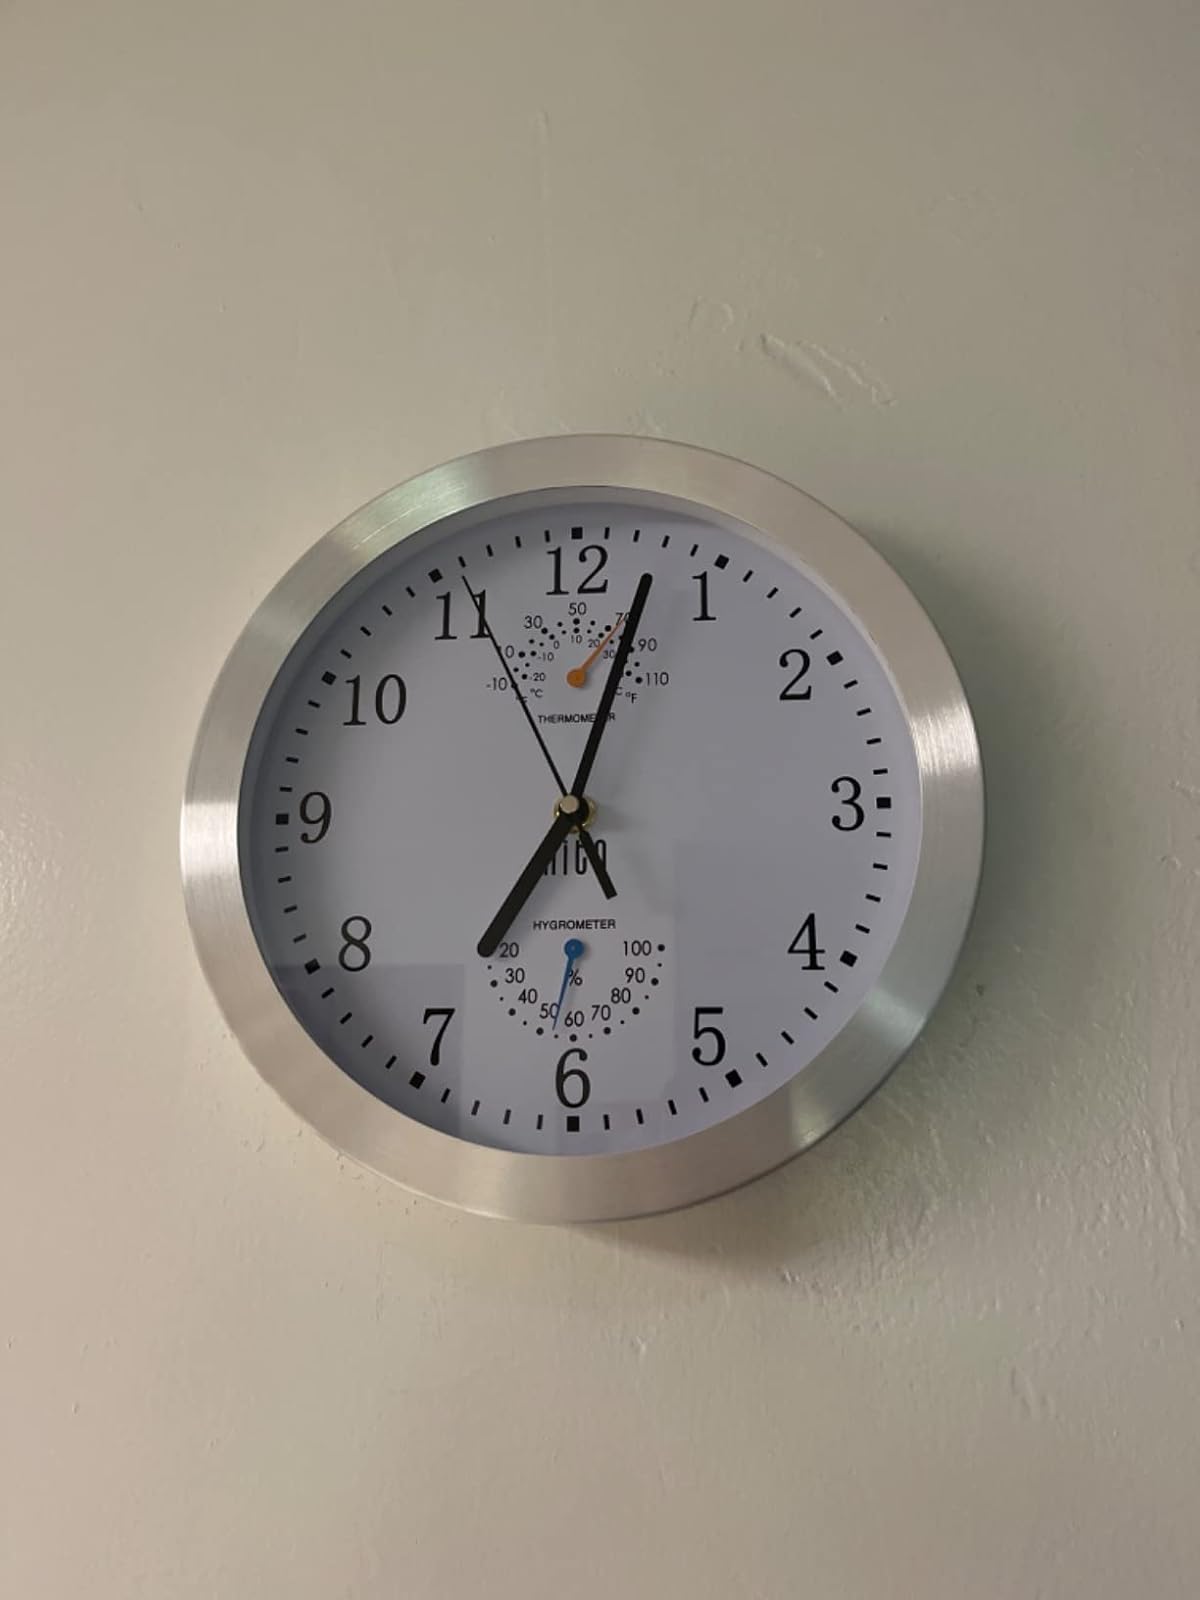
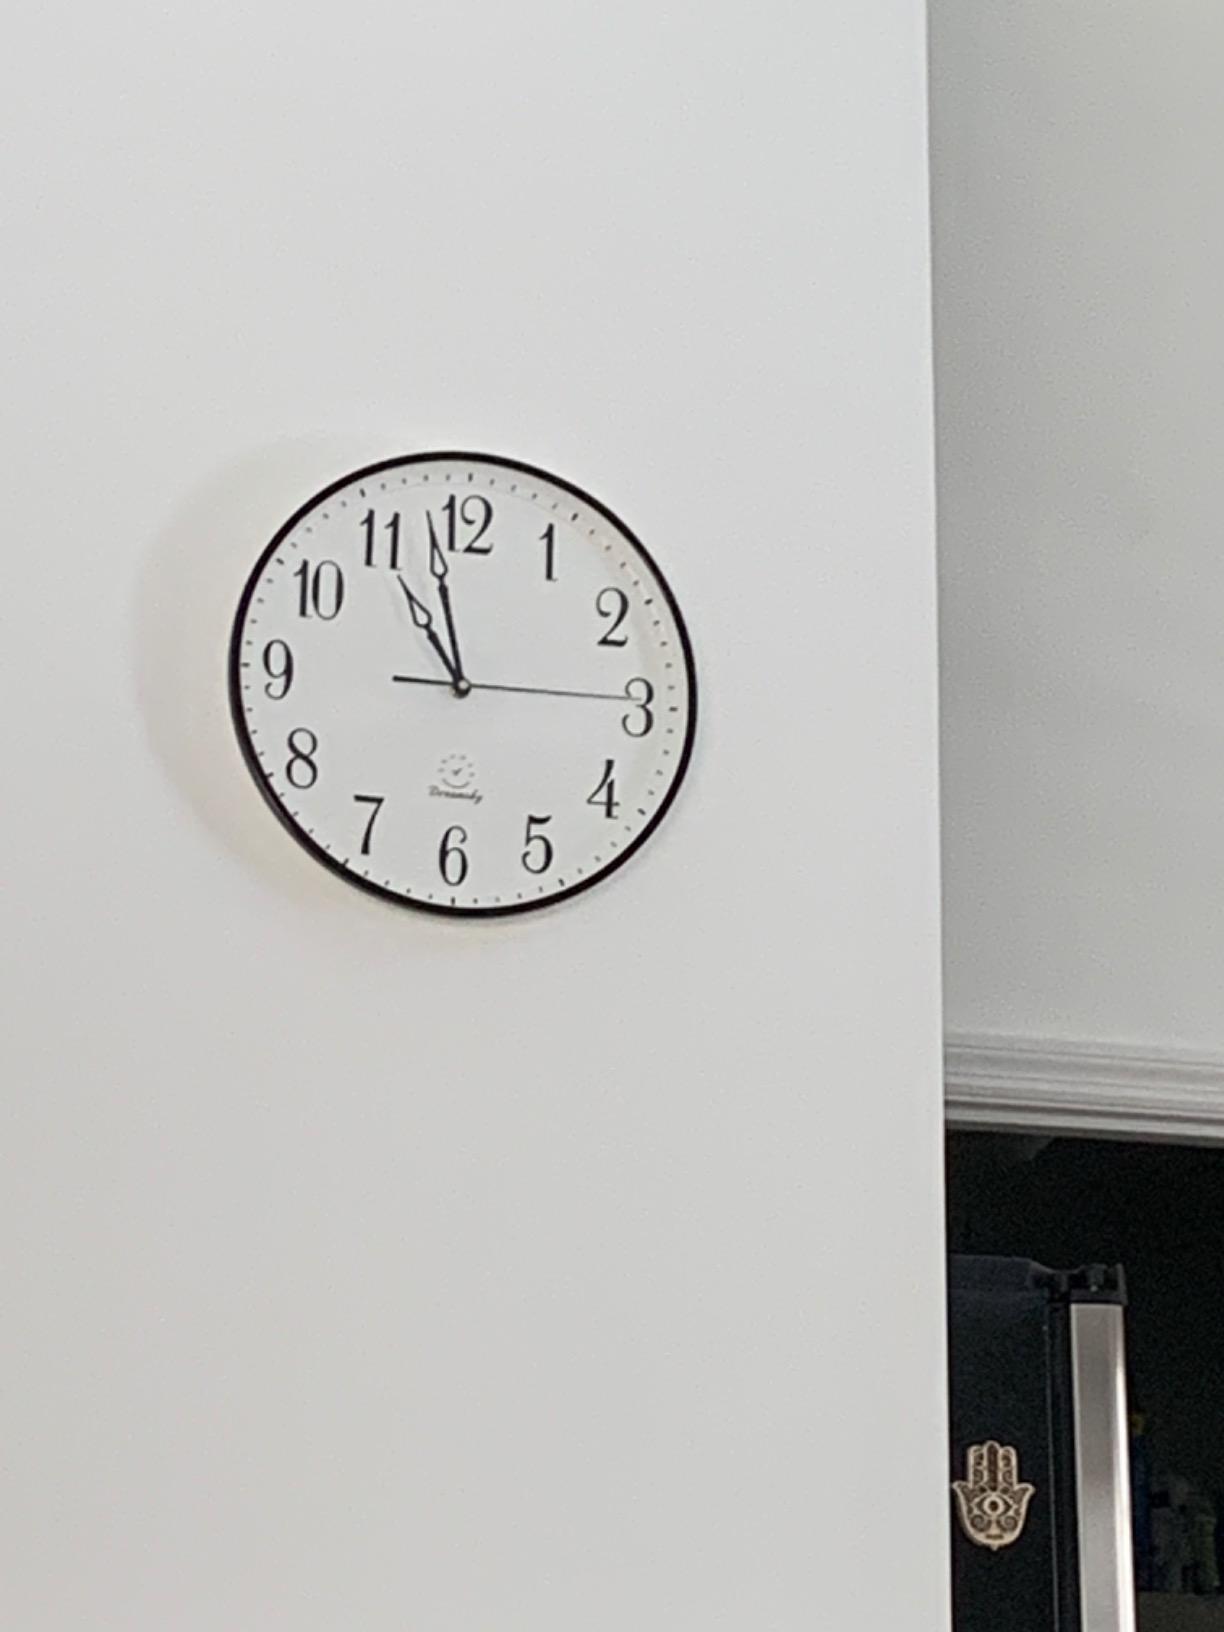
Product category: clock
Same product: no